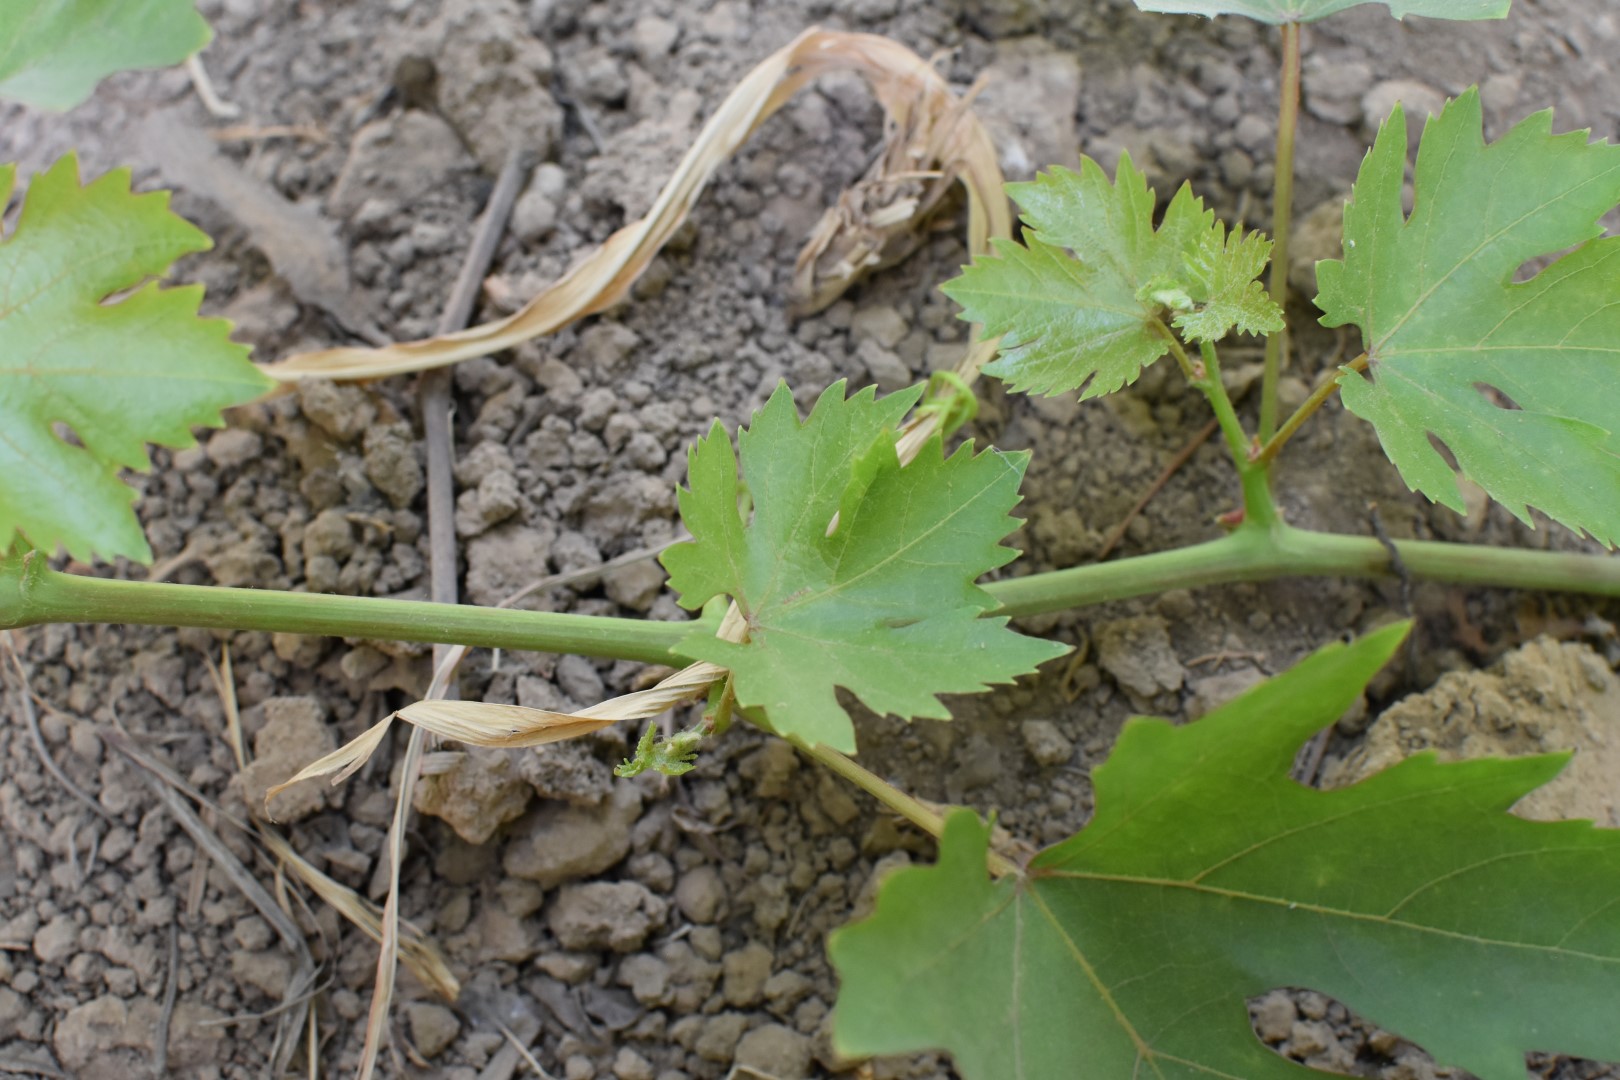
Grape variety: Riasi